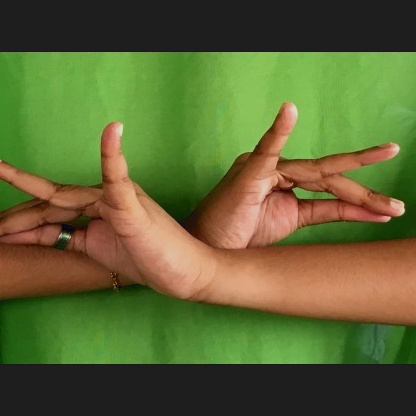
Mudra: Katakavardhana